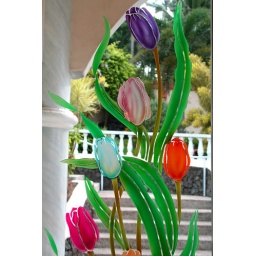
Tulips painted on a glass window @ Resort in Laguna.